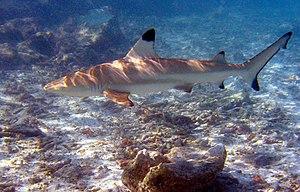
Lac Léman